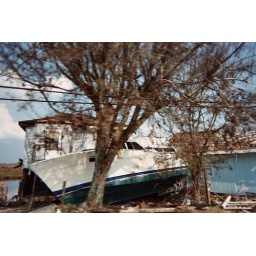
This boat floated up against this tree on Carr Drive in Slidell